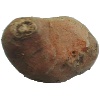
Label: potato_sweet